Józef Piłsudski Stadium (Bydgoszcz)

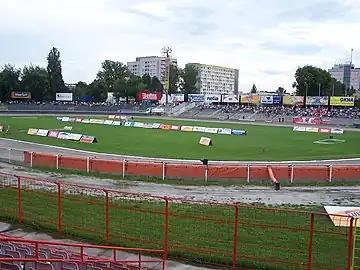
the speedway track in 2006

The speedway track at the stadium is in length. Tomasz Gollob is the track record holder with 60.11 seconds for a 4 lap race with a clutch start. Gollob set his time on 20 June 1999.